Sweet Adelines International competition

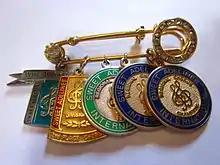
A collection of medals won at SAI regional chorus competitions. From left to right: "most improved" chorus, 2nd place "Division A", 5th place, and two "Champion" medals

The singers of the top-10 placed choruses and quartets in the main competitions are awarded medals with a designated color. They are designated the "International Champion Chorus/Quartet" for the next calendar year. As the current title holders, the winners are permitted to wear these medals around their neck on a ribbon of the same color until the following year's competition. At this point they must be removed from the colored ribbon. Longstanding members of Sweet Adelines International may end up earning many awards at both regional and international competitions. Customarily these are worn as a group in a manner similar to military service ribbons, often attached to the chest with a brooch-like clasp.